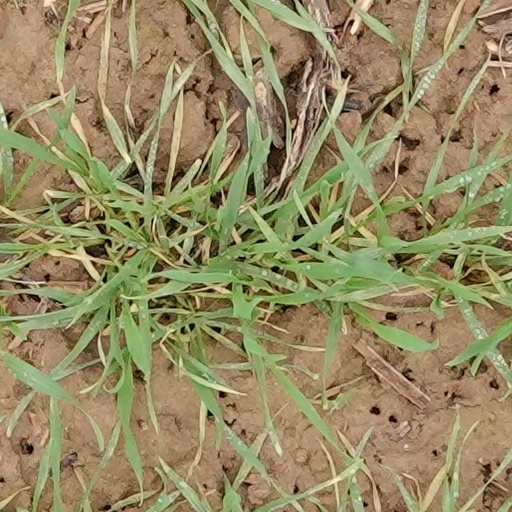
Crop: wheat